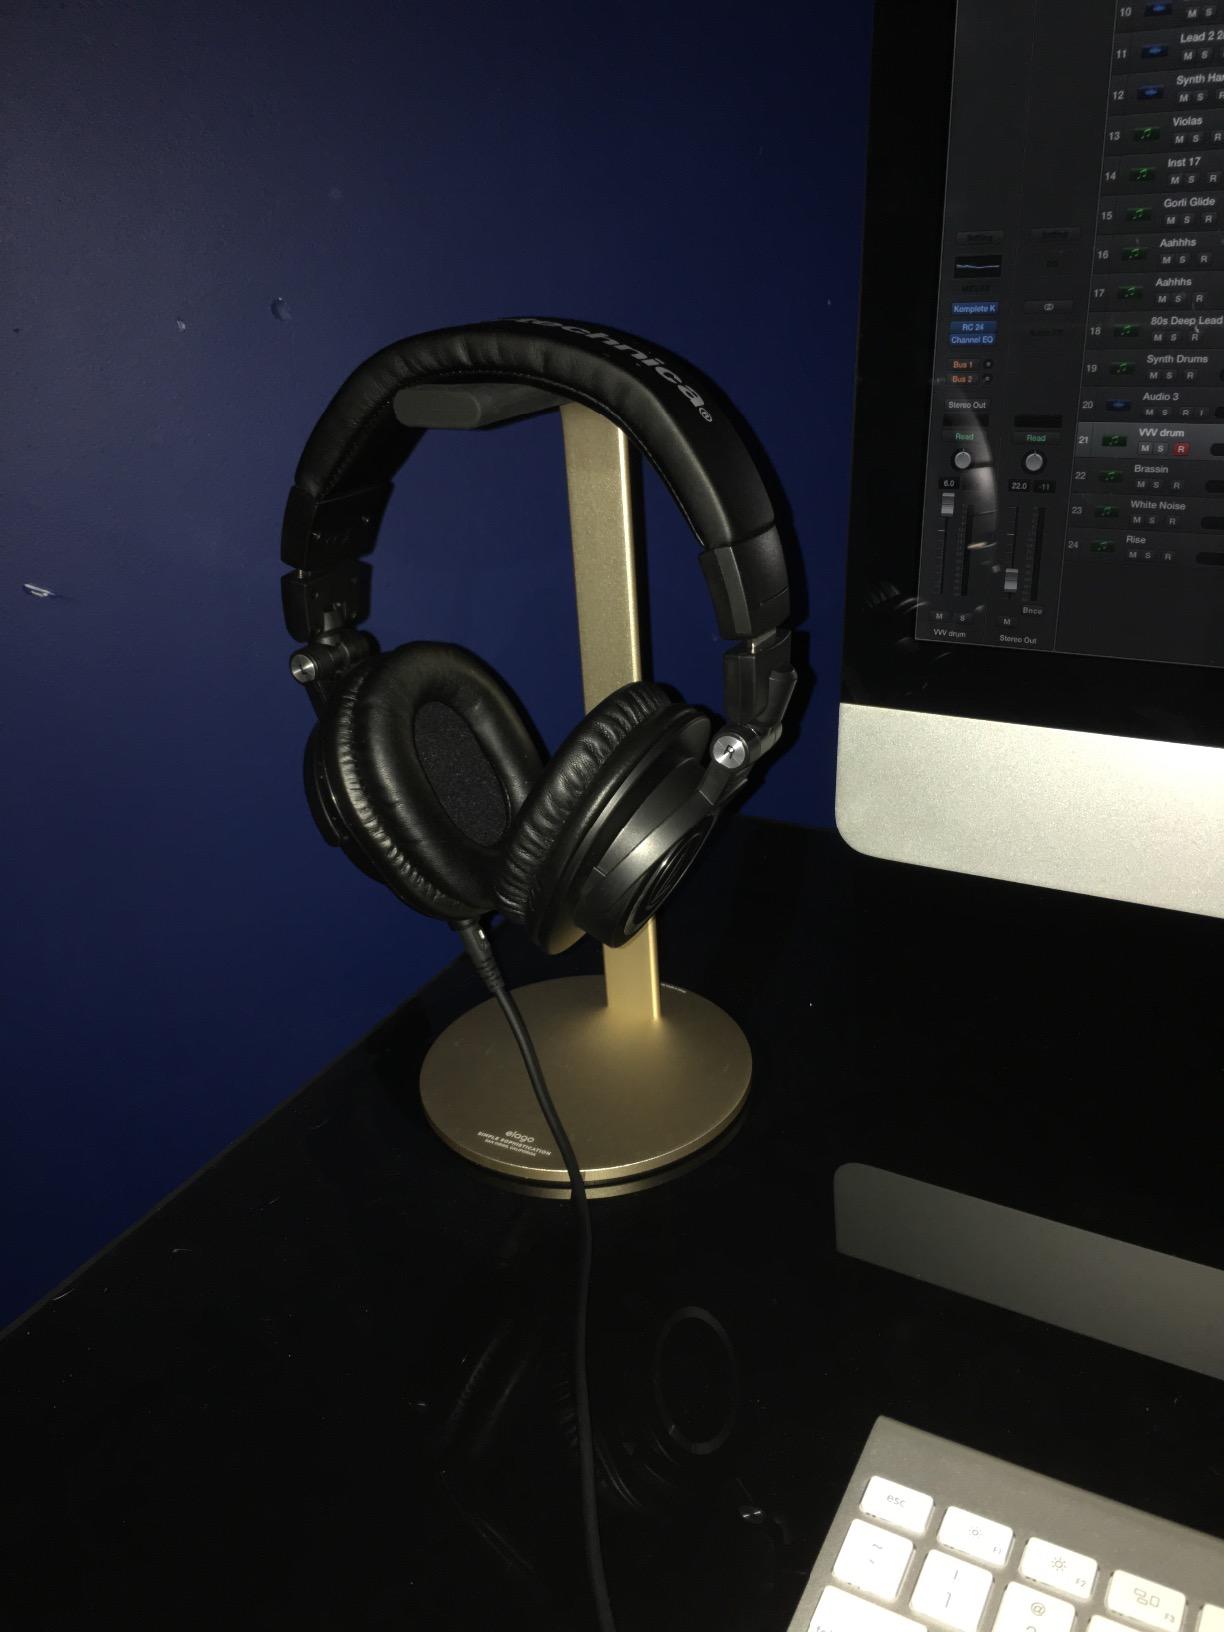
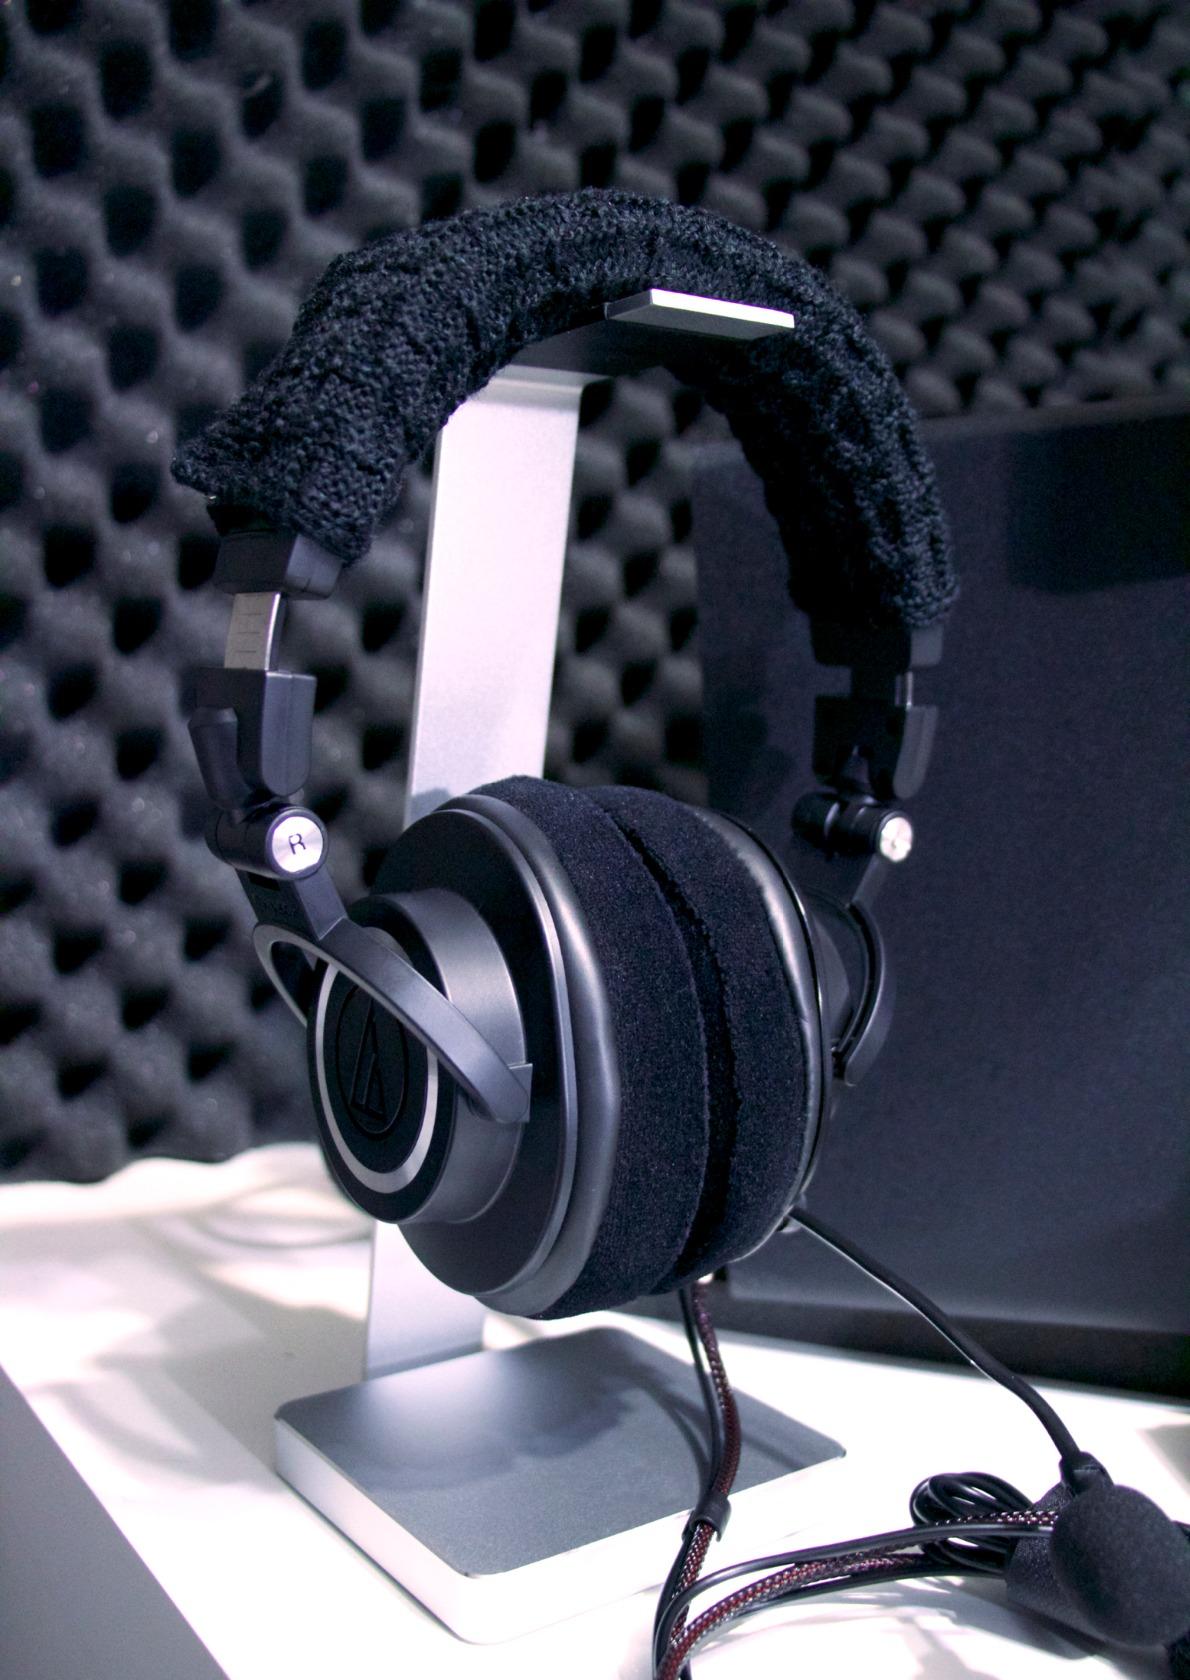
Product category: headphones
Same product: yes